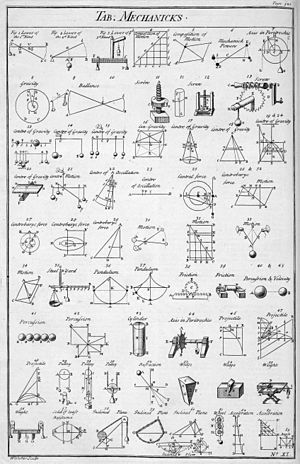
Klassisk mekanik
Side fra værket A Universal Dictionary of Arts and Sciences fra 1728.
Klassisk mekanik er beskrivelsen af bevægelser og vekselvirkninger af legemer. Den første og mest kendte sammenhængende formulering er den Newtonske mekanik, men der eksisterer også ækvivalente formalismer såsom Lagranges og Hamiltons.